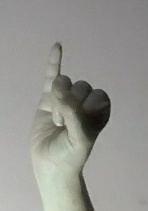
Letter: meem